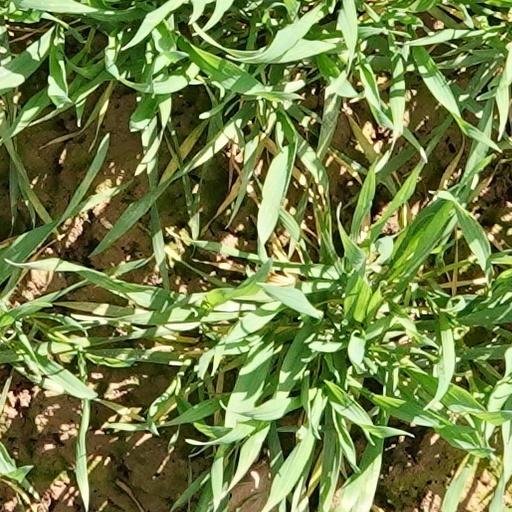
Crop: wheat